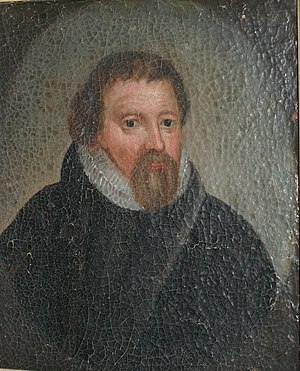
Asmild Kirke / Kirkens historie
Portræt af Hans Tausen som ung
Portræt af reformatoren Hans Tausen som ung. Fra Asmild Kirke.
Asmild Kirke er en kirke i Viborg Kommune. Den er bygget ca. 1090.